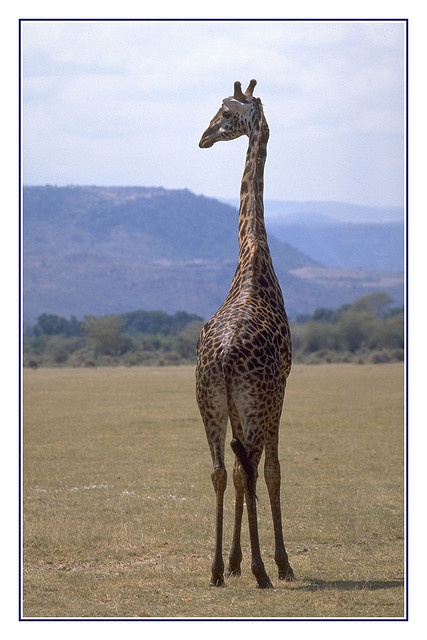
A giraffe standing still in the grass.
a giraffe stands in the middle of a dead grass area
A giraffe is standing in a field with a view of mountains.
GIRAFFE WITH A VERY LONG NECK STANDING ALONE
A giraffe stands by itself in an open meadow.